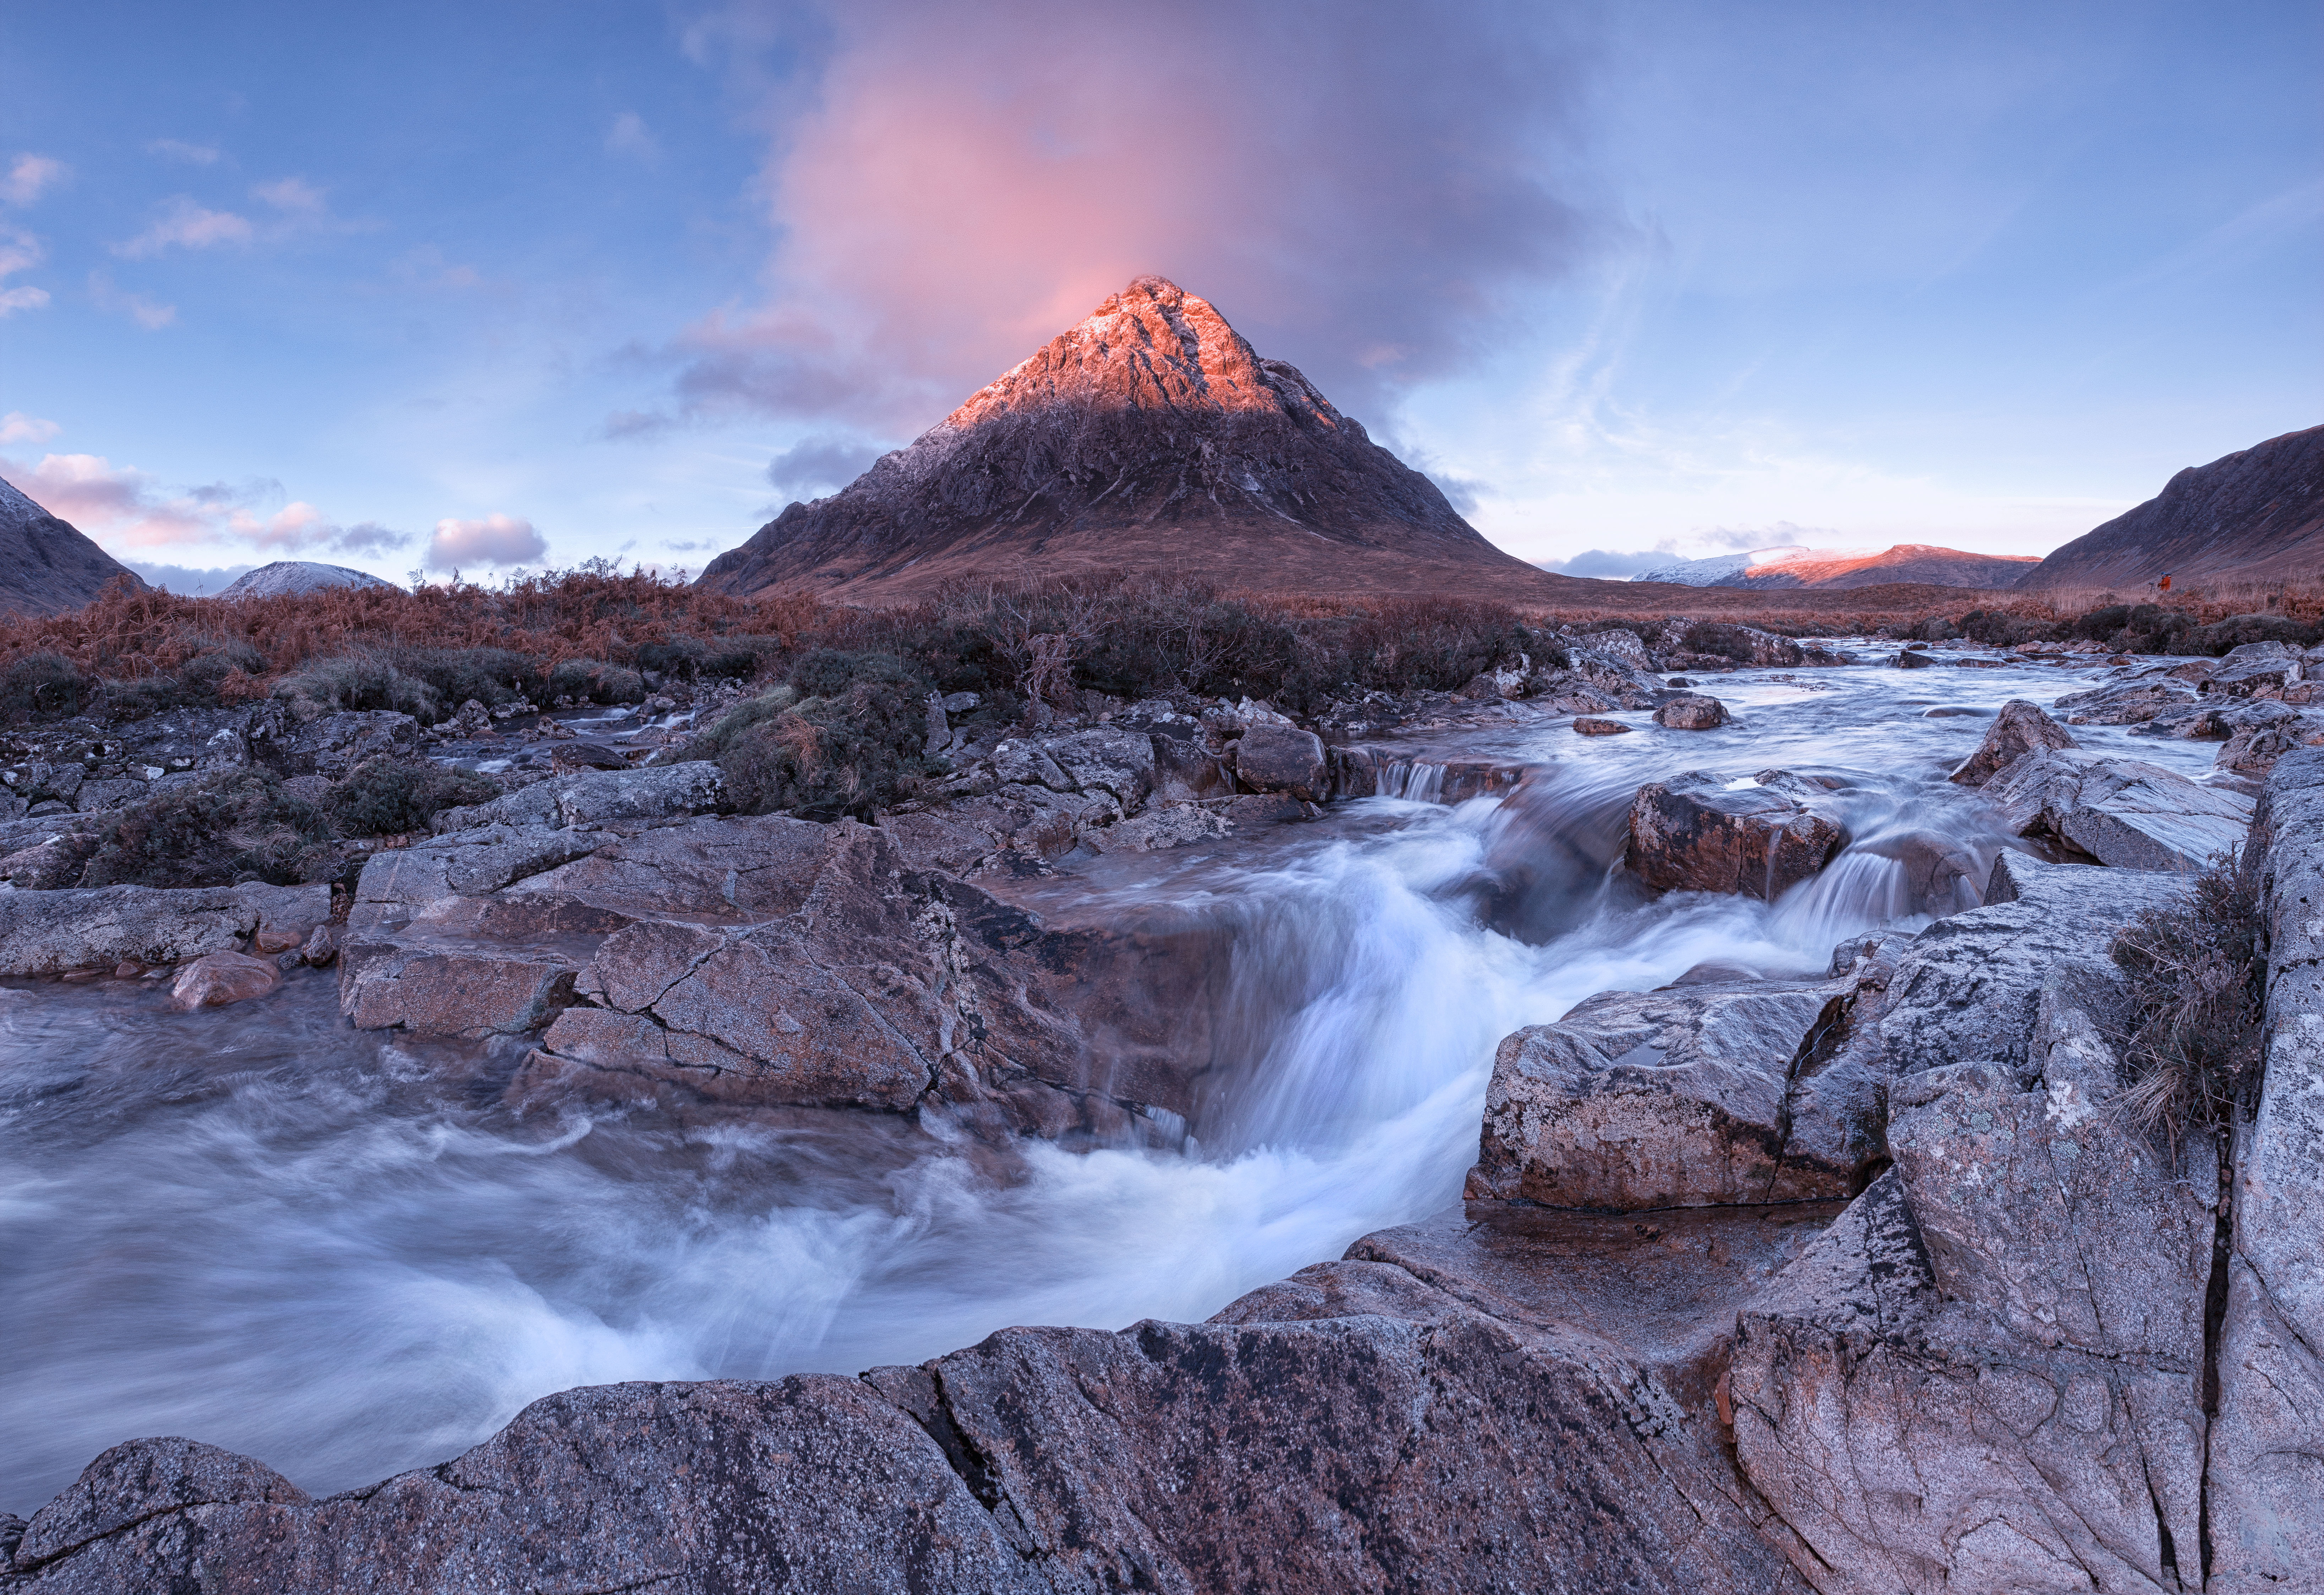
landscape, nature, rock, wilderness, mountain, snow, winter, mountain range, national park, cool image, geology, plateau, scotland, i, loch, highlands, buachailleetivemor, westhighlands, stobdearg, landform, geographical feature, mountainous landforms, geological phenomenon